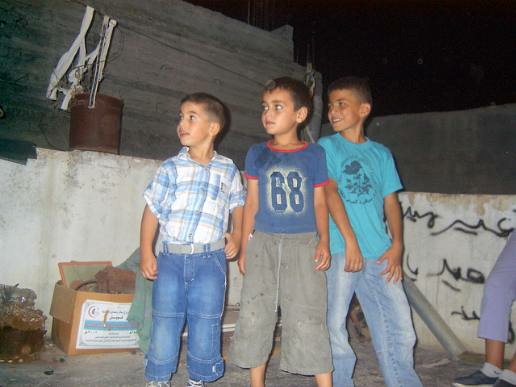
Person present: Yes